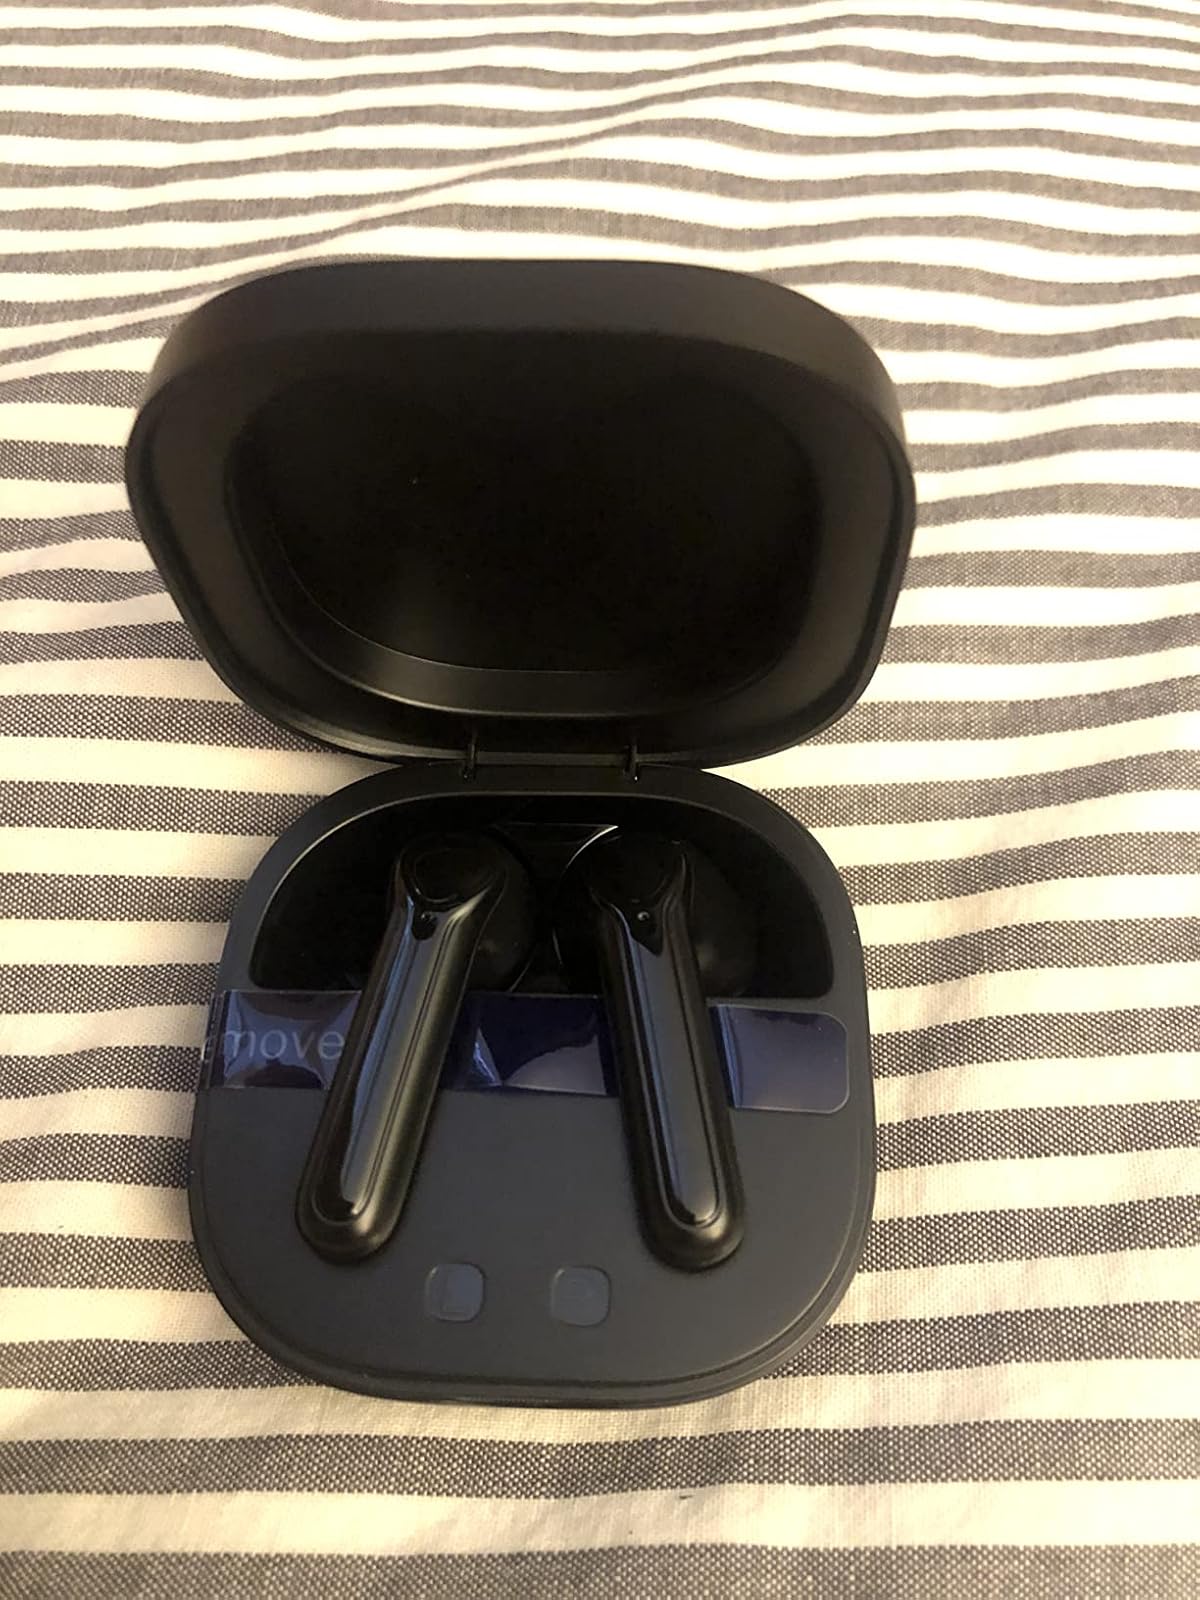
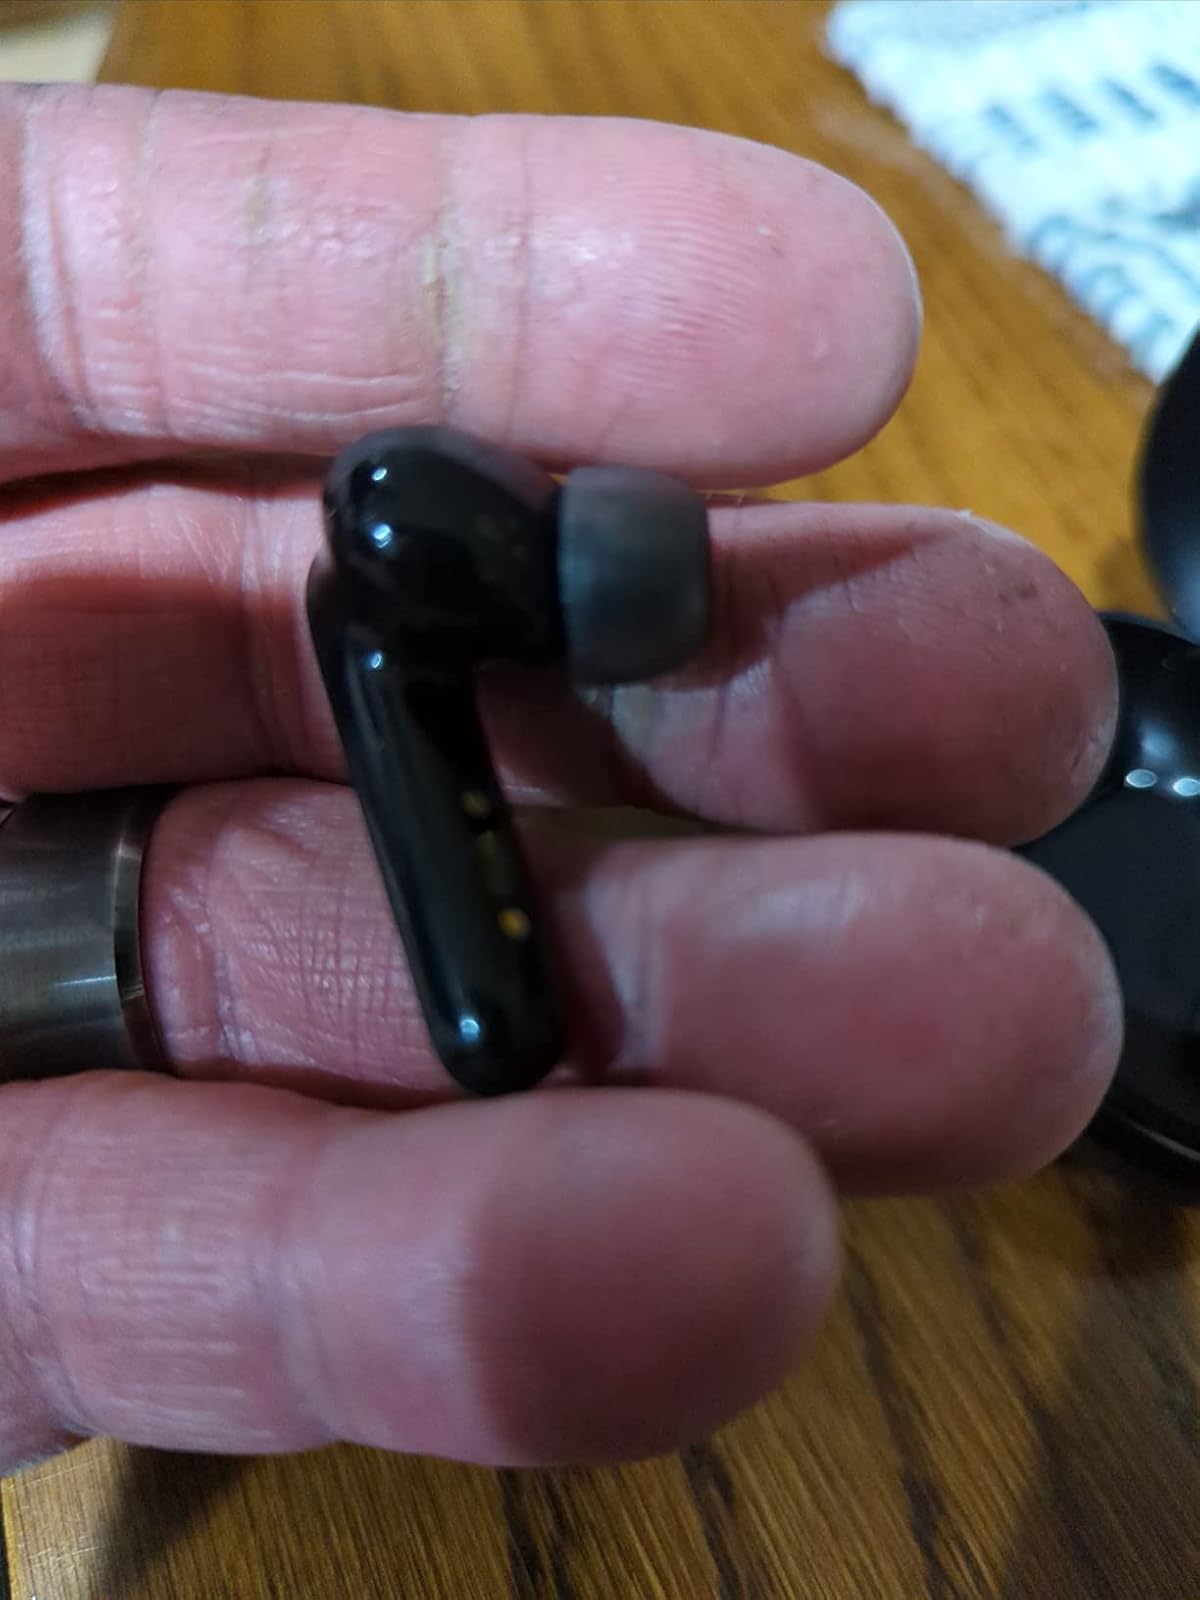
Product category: earbuds
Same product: no